Cartoon Wars Part II

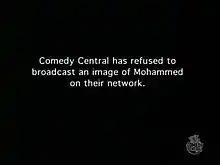
Title card shown in lieu of the episode's climax

"Cartoon Wars Part II" is the fourth episode in the tenth season of the American animated television series "South Park". The 143rd episode of the series overall, it first aired on Comedy Central in the United States on April 12, 2006. Following "Cartoon Wars Part I", it is the second part of a two-episode story-arc, which focuses on Cartman's efforts to get the television series "Family Guy" cancelled by exploiting fears of retaliation by Muslims to an upcoming "Family Guy" episode in which the Islamic prophet Muhammad will appear, in violation of some interpretations of Muslim law. Kyle instead urges the president of Fox, the network airing "Family Guy", to air the episode in an exercise of free speech.